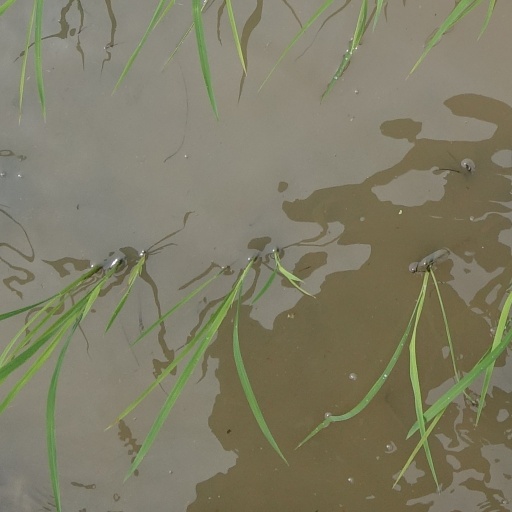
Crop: rice